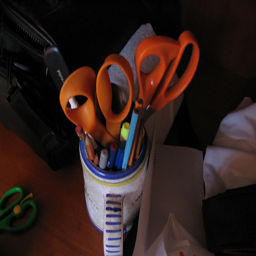
a pencil holder some scissors and a black case
A mug full of pens, pencils, and scissors.
A mug contains scissors and an assortment of pens and pencils.
Mug full of pens, pencils, highlighters and scissors
A ceramic coffee cup holding scissors and writing implements.